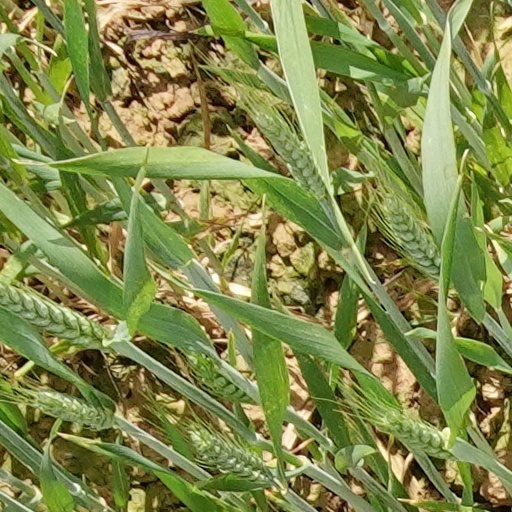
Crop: wheat